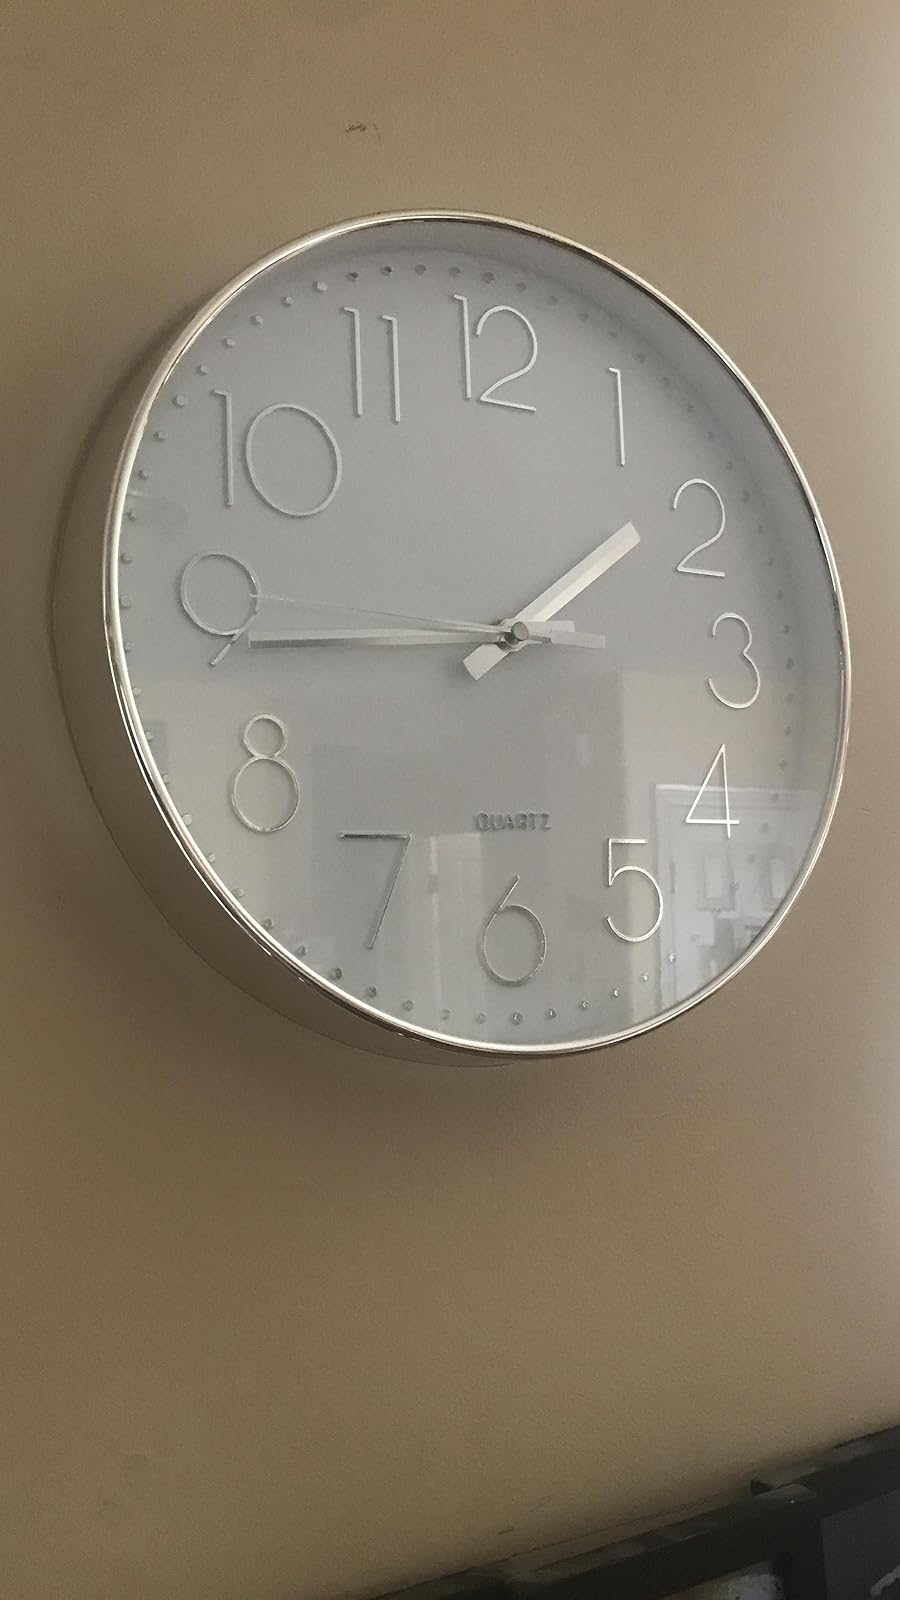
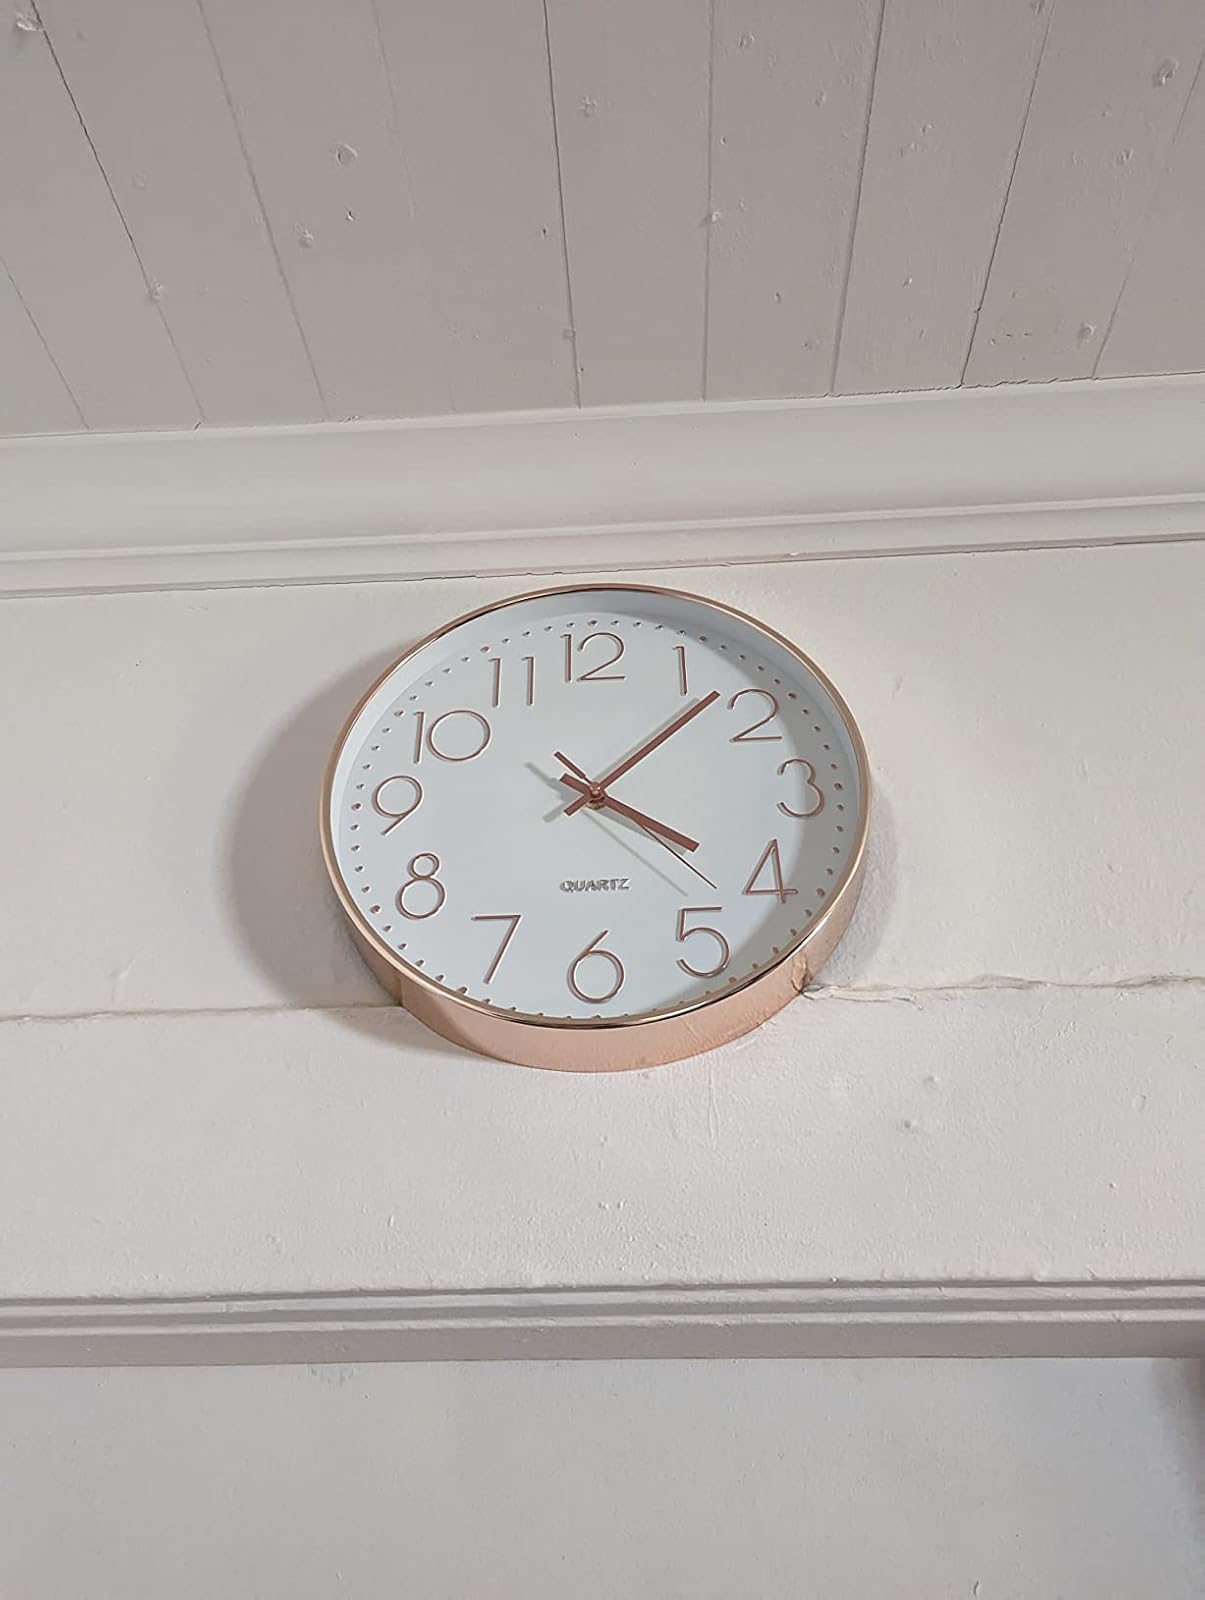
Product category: clock
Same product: no